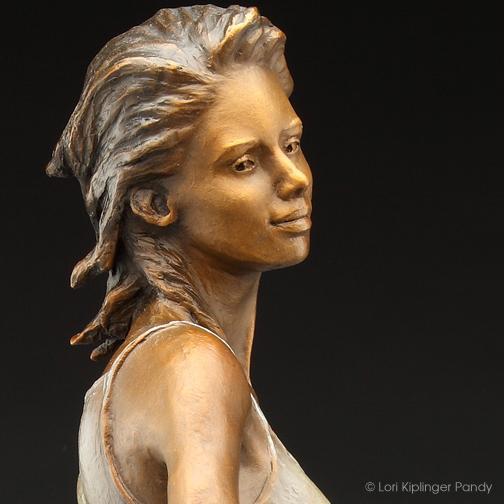
waiting on the # bronze sculpture of a young woman holding her purse and waiting for the train .